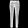
Label: Trouser